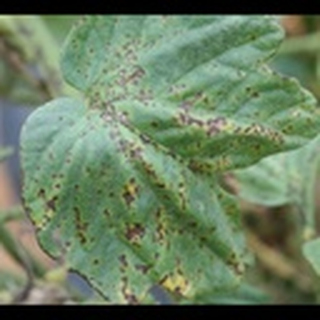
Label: cotton_bacterial_blight